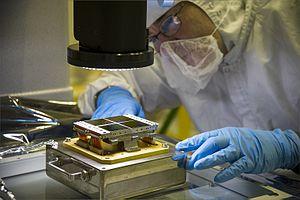
Le télescope spatial James-Webb est un télescope spatial développé par la NASA avec le concours de l'Agence spatiale européenne et de l'Agence spatiale canadienne. Son lancement est prévu le 31 octobre 2021.